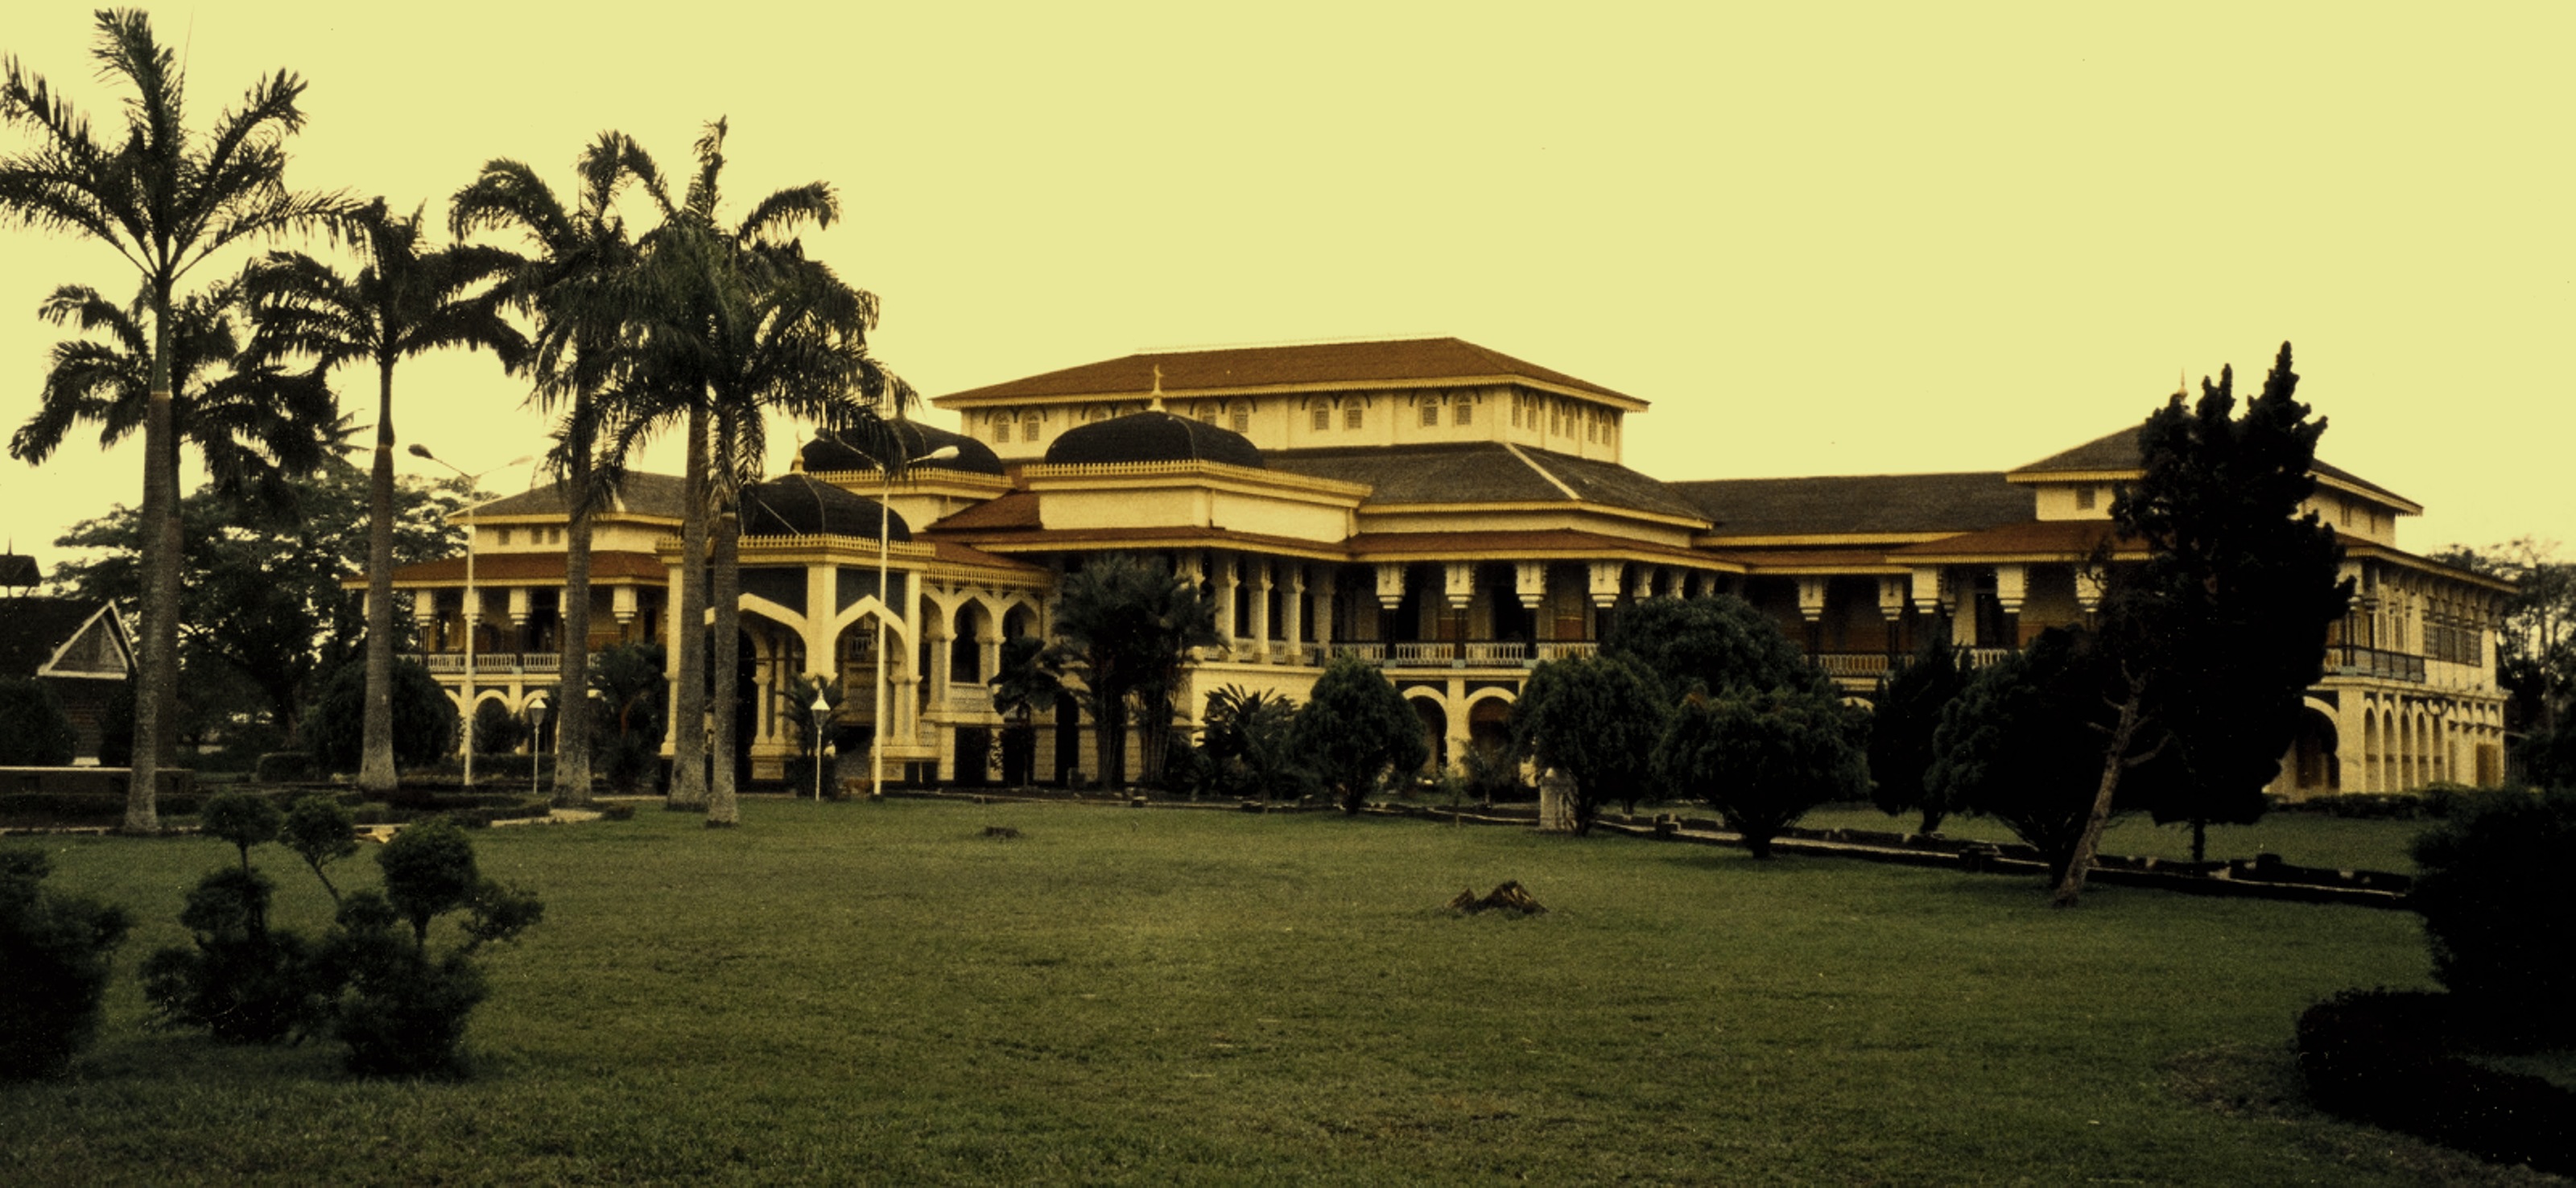
nature, mansion, estate, sky, home, tree, house, palace, evening, building, tourist attraction, grass, plant, palm tree, stately home, arecales, facade, hacienda, city, landscape, villa